Empty book

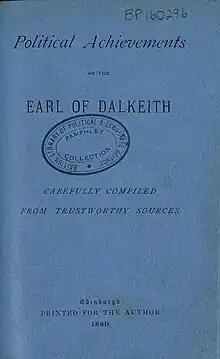
The 32 blank pages of the "Political Achievements of the Earl of Dalkeith" have been digitised by the LSE Library.

This list includes, in order of publication, empty books that have been published with an ISBN or have received coverage in reliable sources unrelated to the author. The books may have book design features such as front matter, a table of contents, page numbers, etc., as long as the pages are otherwise blank.